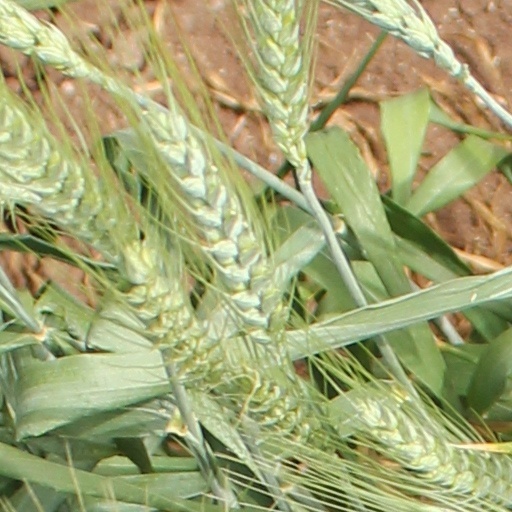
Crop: wheat